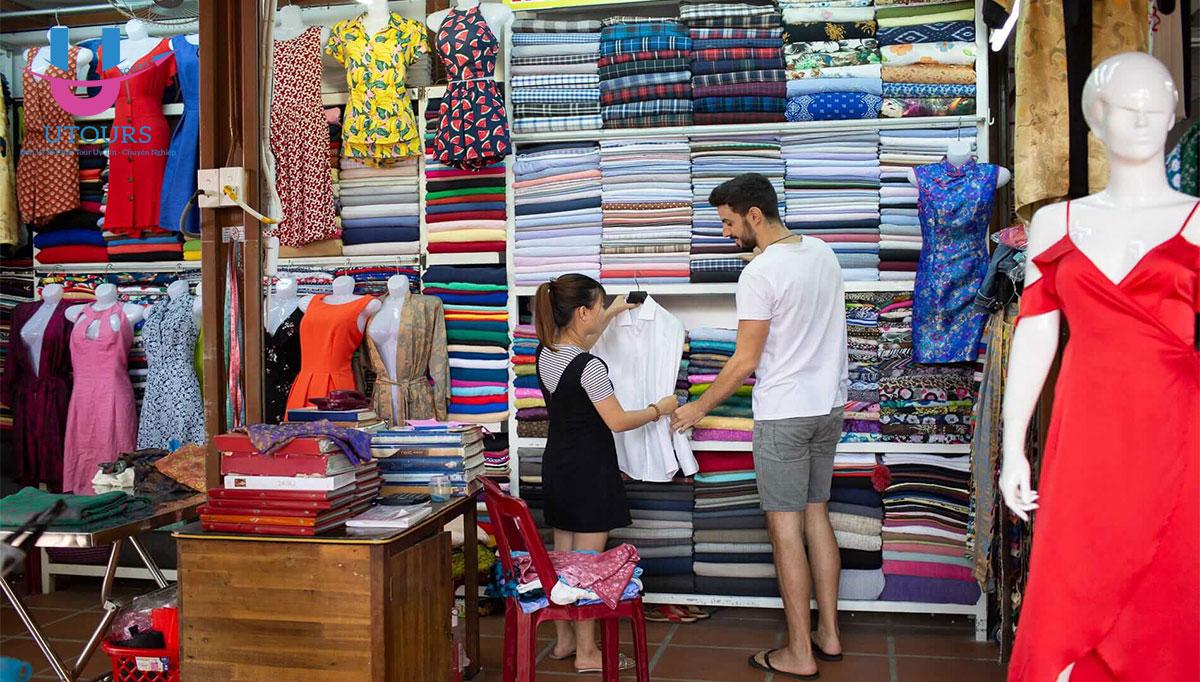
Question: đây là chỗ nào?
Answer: đây là một tiệm bán quần áo